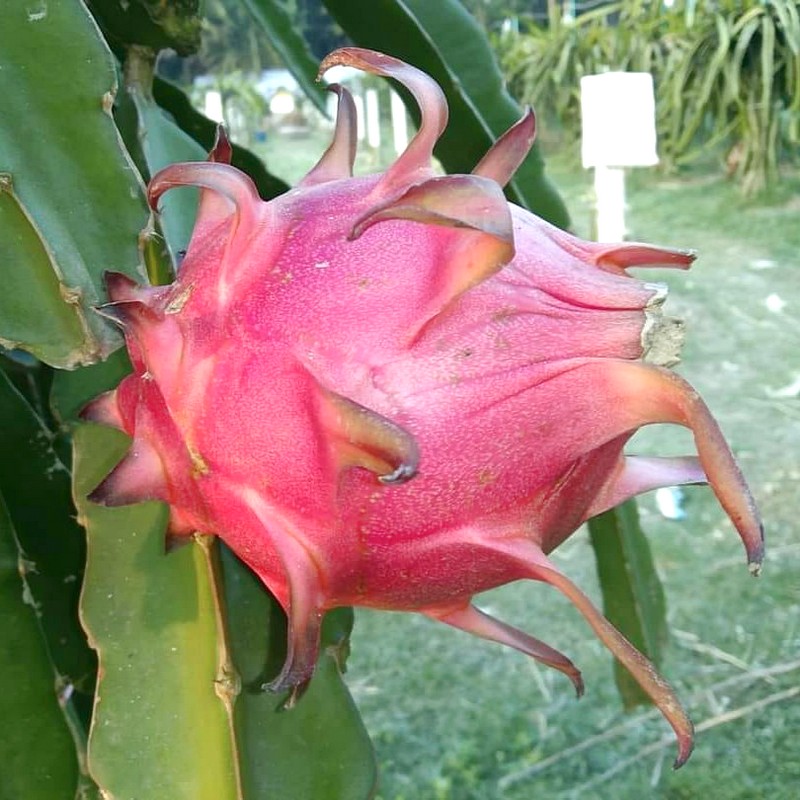
Label: Fresh Dragon Fruit